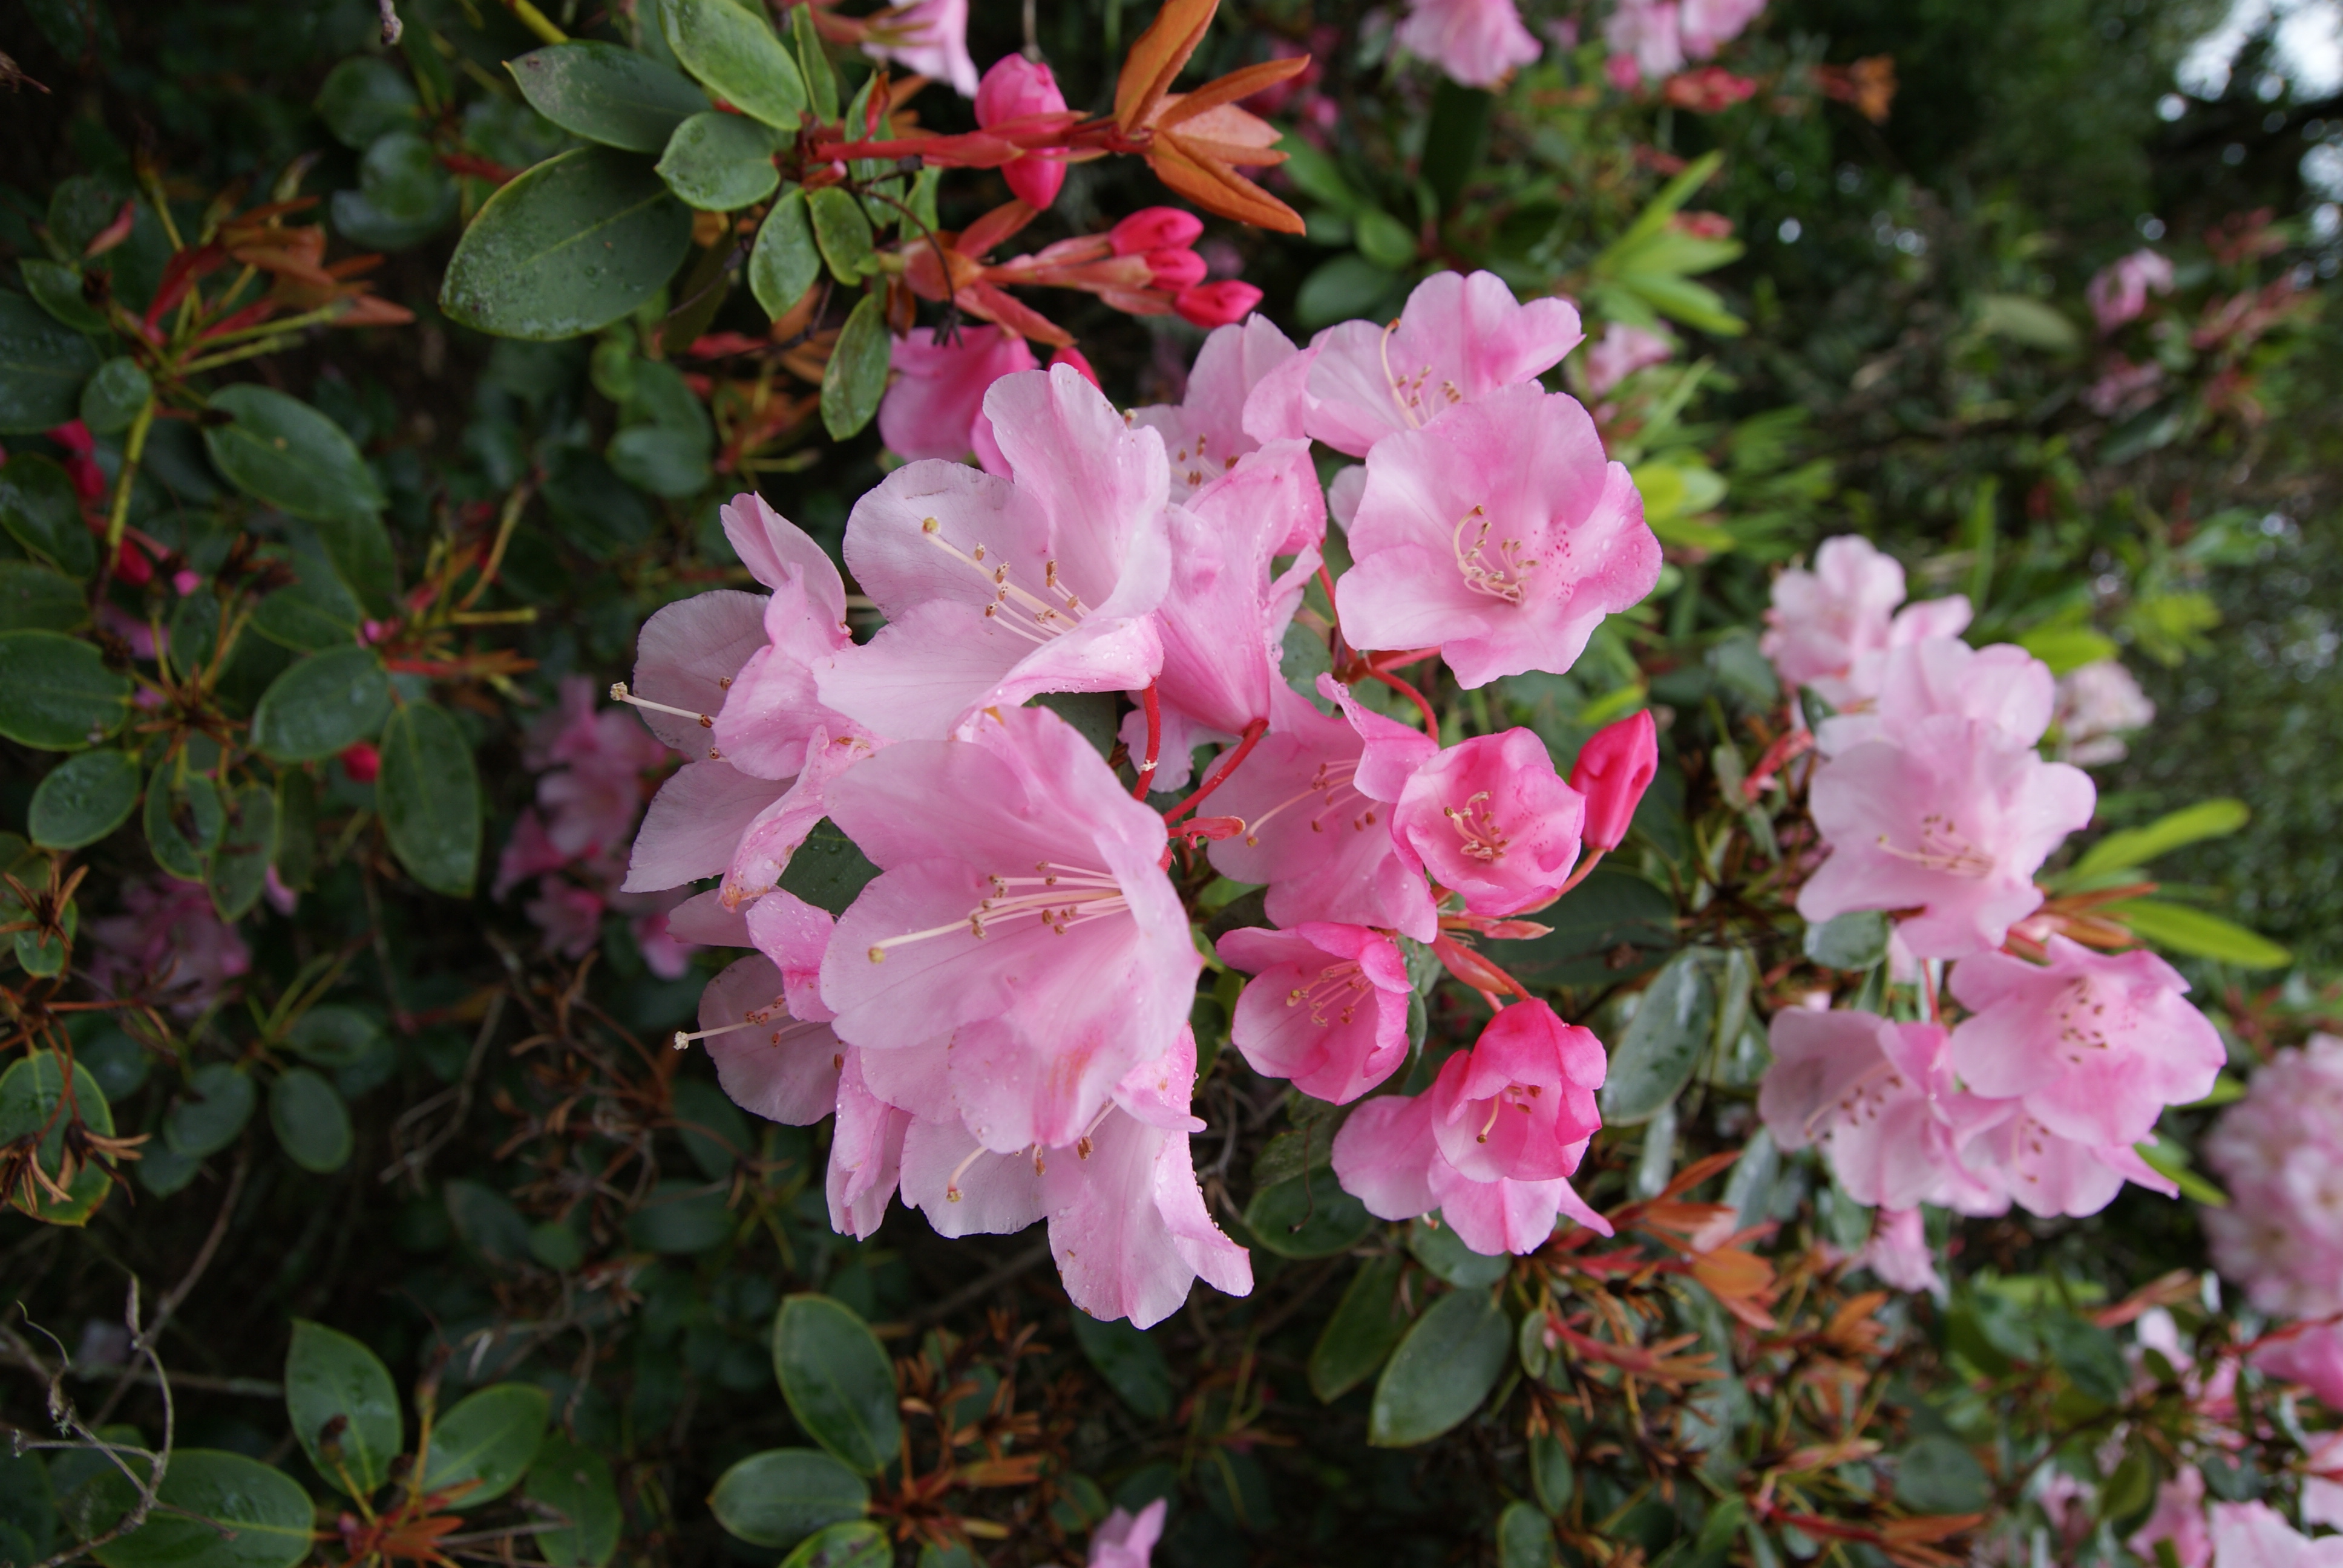
plant, flower, botany, flowers, publicdomain, gardening, shrub, rhododendron, blooms, florals, rhododrendron, rhododrendronbowbells, flowering plant, rose family, woody plant, land plant